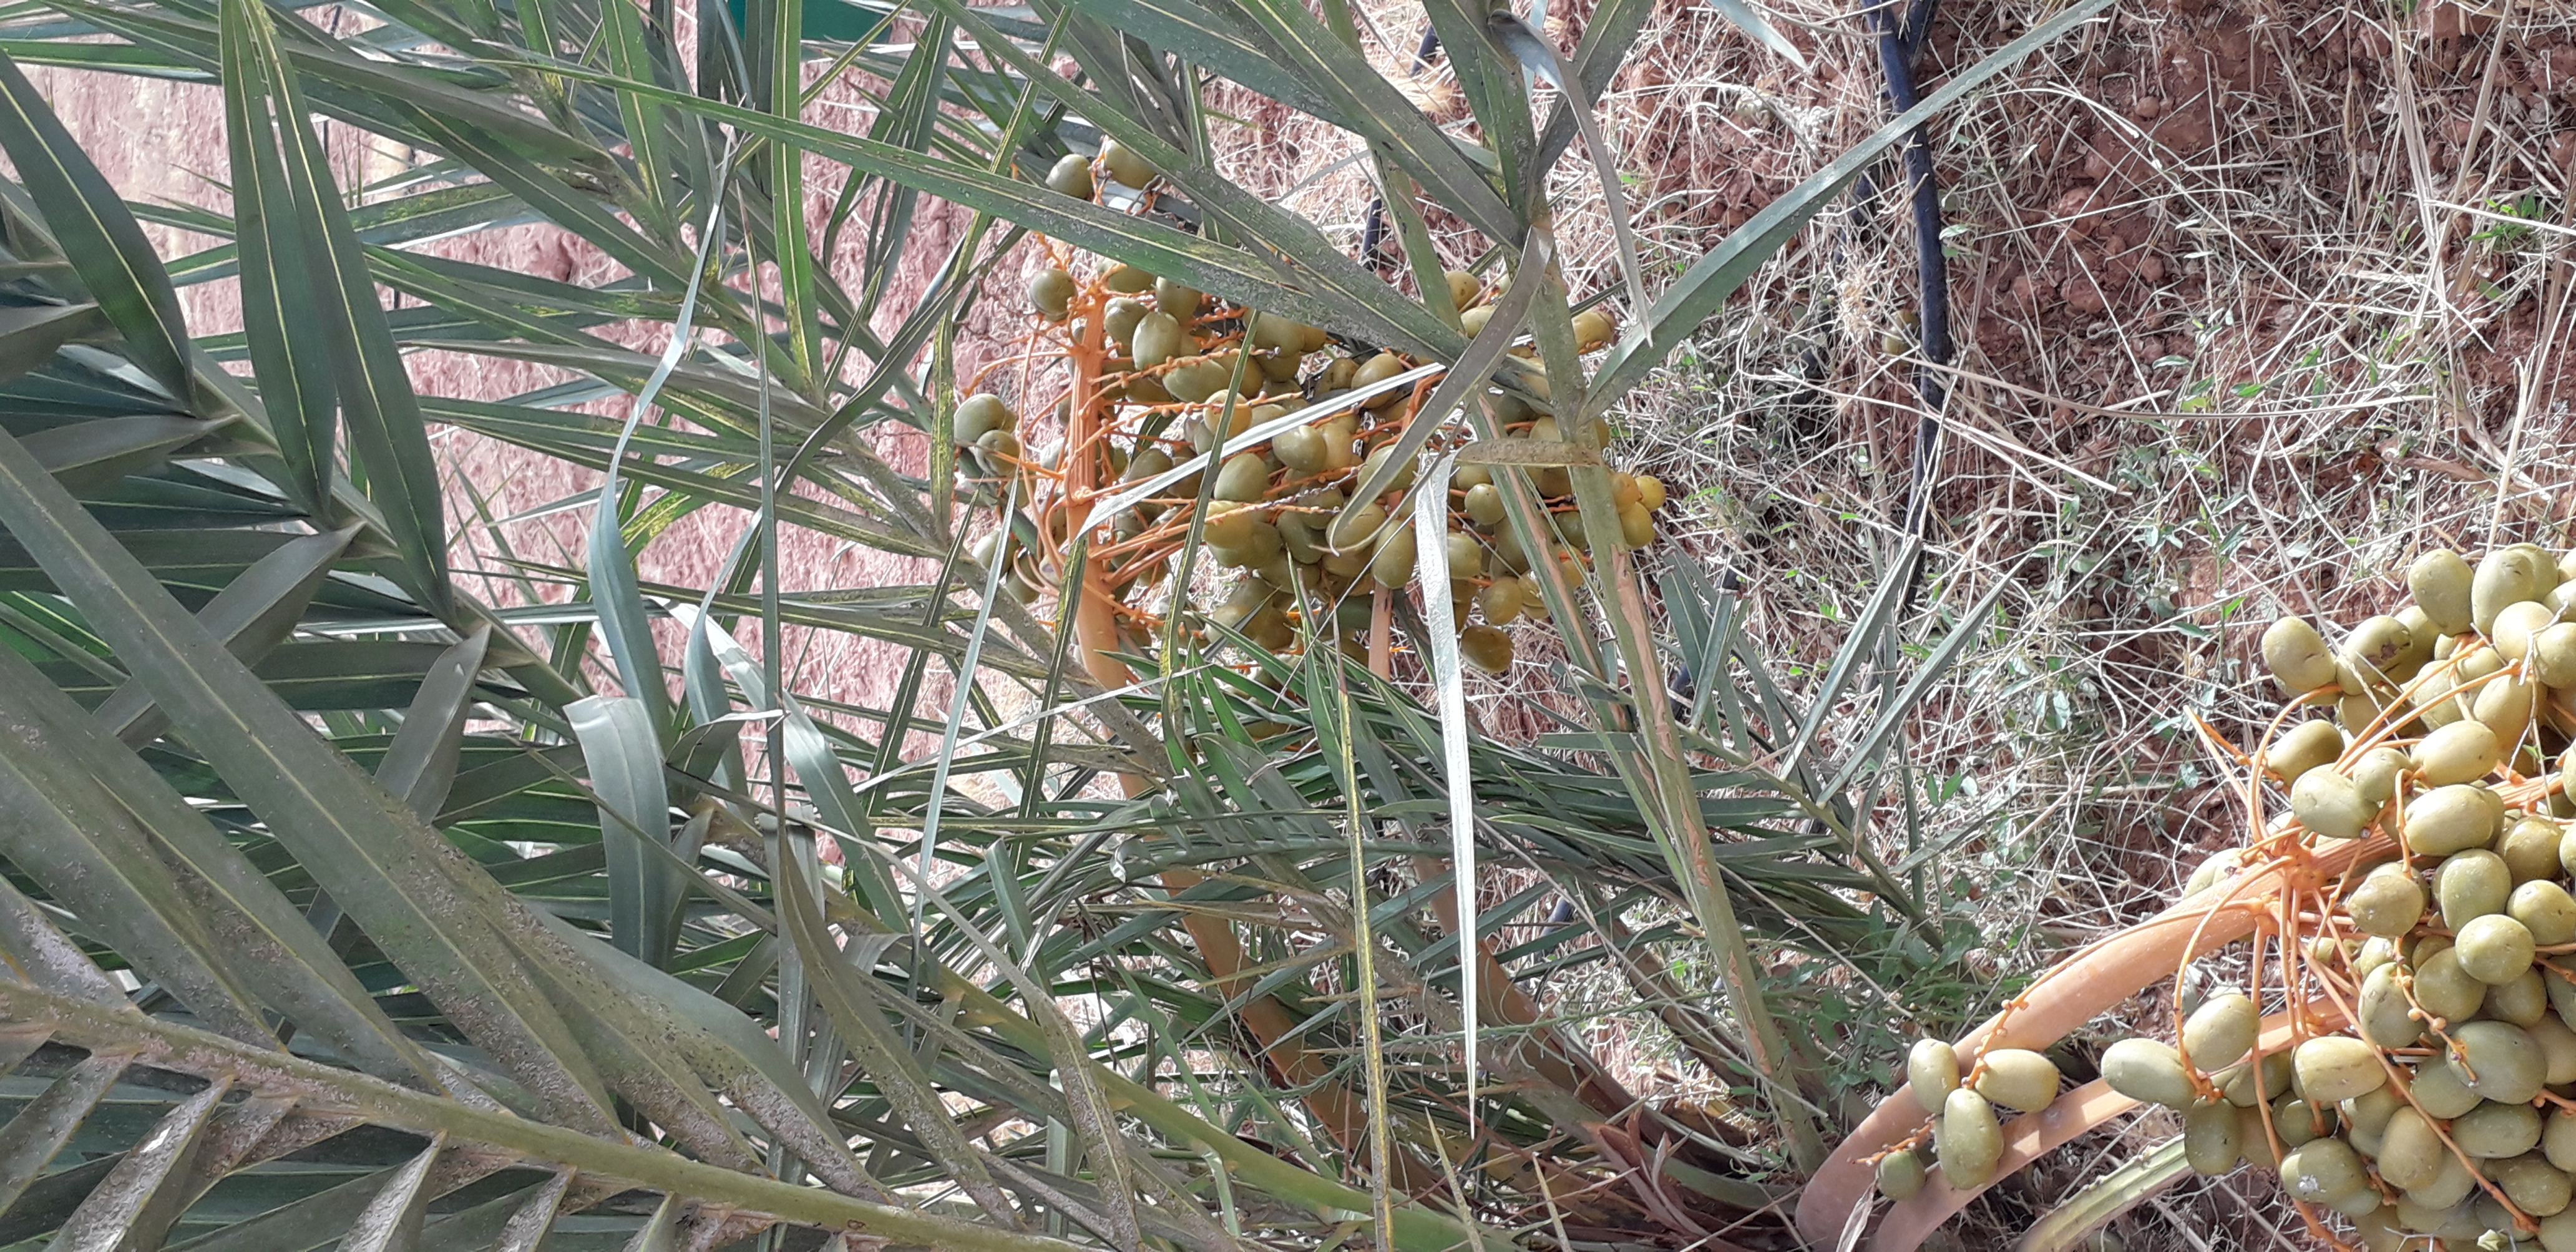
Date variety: Boufagous